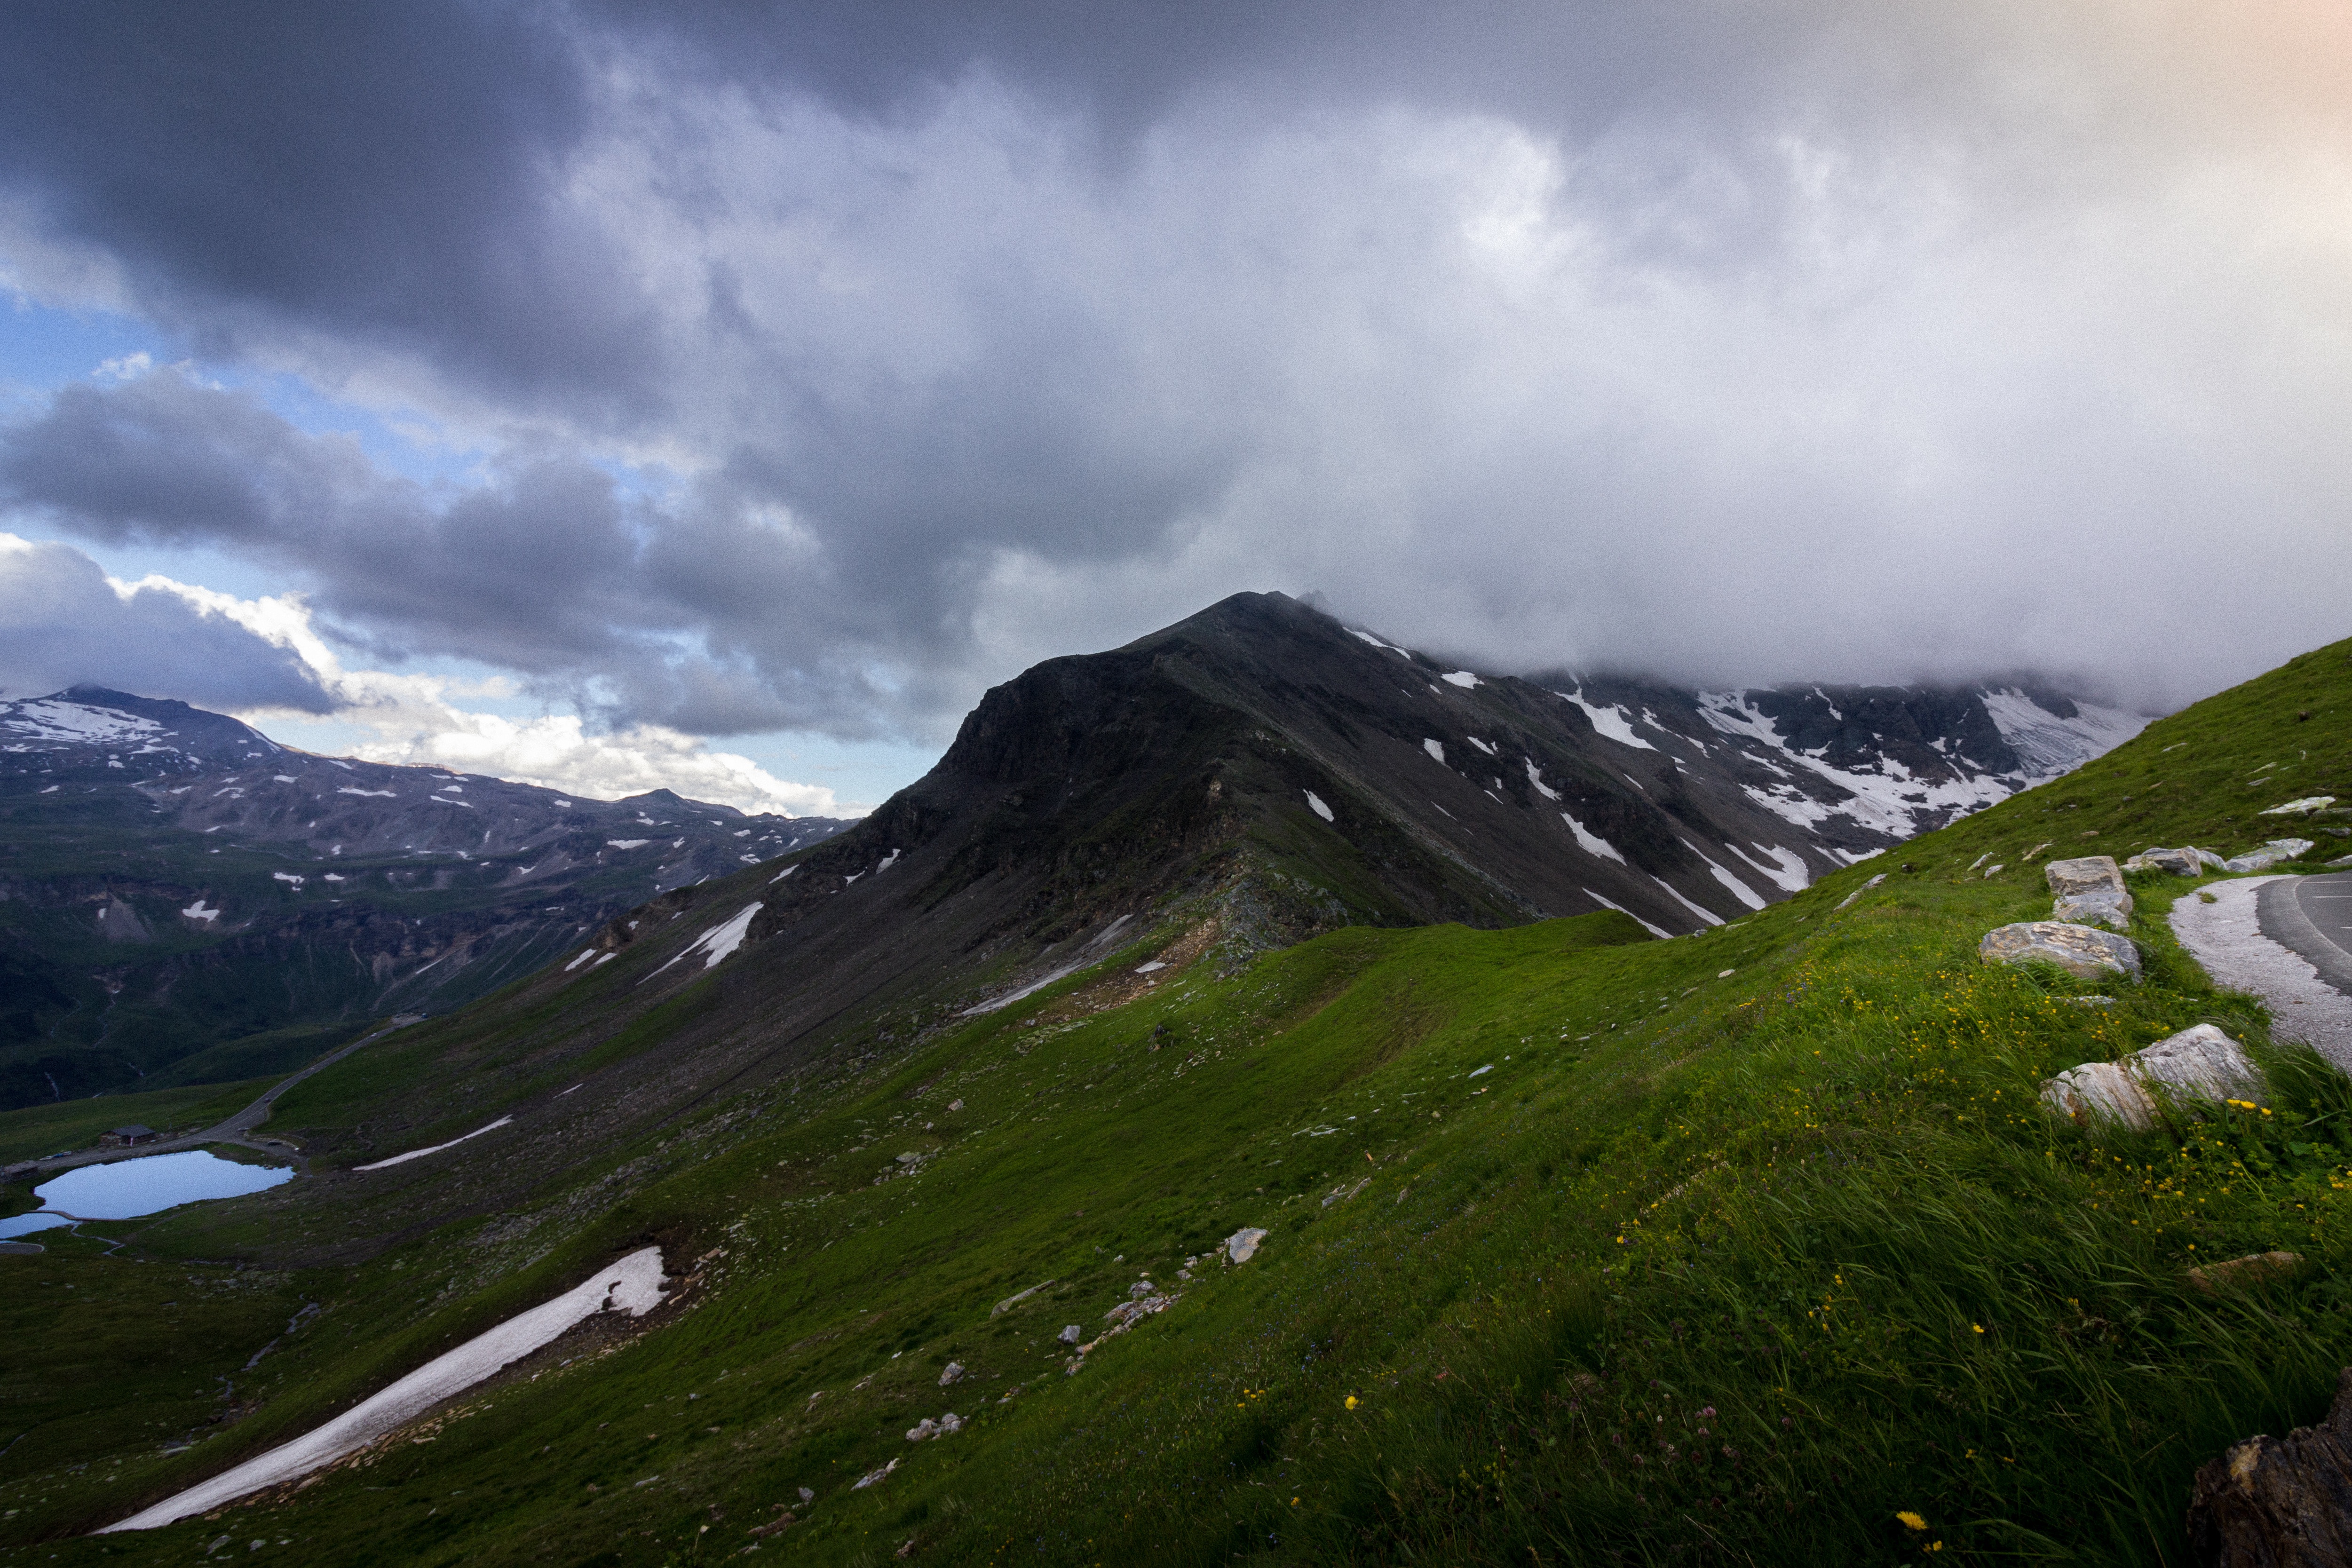
landscape, nature, wilderness, mountain, cloud, meadow, hill, lake, valley, mountain range, fjord, highland, ridge, summit, alps, plateau, fell, loch, landform, mountain pass, geographical feature, atmospheric phenomenon, mountainous landforms